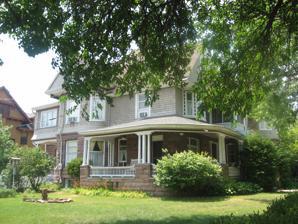
Building: Morey-Lampert House
Country: United States of America
Year built: 1895
Historic house in Indiana, United States United States historic place Morey-Lampert House U.S. National Register of Historic Places U.S. Historic district Contributing property Morey-Lampert House, July 2012 Show map of Indiana Show map of the United States Location 322 Washington, South Bend, Indiana Coordinates 41°40′34″N 86°15′16″W / 41.67611°N 86.25444°W / 41.67611; -86.25444 Area less than one acre Built 1895 ; 130 years ago ( 1895 ) Architectural style Queen Anne MPS Downtown South Bend Historic MRA NRHP reference No. 85001223 Added to NRHP June 5, 1985 November 2015 view of the Rose-Morey-Lamport house in South Bend, Indiana. Taken along West Washington street looking southeast. Morey-Lampert House or Rose-Morey-Lamport House is a historic home located at South Bend, Indiana , United States. It is located in the West Washington Historic District . The home is designated a national historic landmark on the National Register of Historic Places (since 1985), and a local landmark as designated by the Historic Preservation Commission of South Bend and St. Joseph County. It was built in 1895, and is a 2 + 1 ⁄ 2 -story, Queen Anne style dwelling.  The first story is of sandstone ashlar and the second story is sheathed in wood shingles.  It features a wraparound porch and round corner tower topped by a conical roof. The home was built as the residence of Dr. George P. Morey and his wife, Frances Helen Rose Morey, between 1894 and 1896. History Dr. Morey was born in Orleans County in western New York in 1844. He served as a Private in the Union Army during the Civil War and remained active in Grand Army of the Republic gatherings in South Bend into the 20th Century. Frances Helen Rose Morey died on July 30, 1896, having lived in the home for only a few months. A daughter, Frances Claire Morey, died as a young girl. Dr. Morey and his other daughter, Helene Rose Morey continued to live in the house until 1908 when Dr. Morey gave it to Helene Rose Morey and her new husband, William Keyes Lamport, as a wedding gift. After William Lamport died in 1948, Helene Rose Morey Lamport continued to live in her childhood home until the mid-1950s. Helene Rose Morey Lamport died August 22, 1963, in Westport, Connecticut where she was living with her daughter Helen Morey Lamport Ogle. William Keyes Lamport was the first managing editor of the South Bend Tribune and later in the 1920s founding partner of Lamport, Fox, Prell and Dolk a notable advertising firm in South Bend and the upper Midwest. Helene Lamport sold the house in the mid-1950s, and the home has since witnessed several uses – as offices, as a bed and breakfast, and currently returning to its original use as a private residence. The two generations of family who first lived there – Dr. Morey, Frances Helen Rose Morey, their son-in-law William Lamport, and his wife Helene Rose – each contribute to the name the house is currently known as, the Rose-Morey-Lamport-House. Among the earliest of the larger mansions in South Bend, Indiana, the local historic preservation commission refers to the home an “outstanding example of the Queen Anne style .” The home contains a large stained glass window that was a medal winner at the Chicago World's Fair in 1893 . Dr. Morey purchased the window for $2,800 (approximately $74,000 in 2015 dollars) and had it installed along a west facing wall in order to catch light from the setting sun. Both it and a smaller window, known as “Mignon,” are in the home today. See also West Washington Historic Walking Tour brochure References